Sergeants Benevolent Association

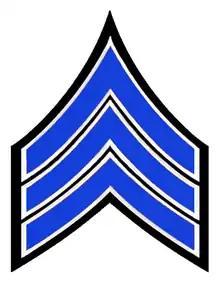
NYPD Sergeant Stripes

The Sergeants Benevolent Association (SBA) is an American police union that represents the sergeants of the New York City Police Department (NYPD), while the department's nonsupervisory patrol officers are represented by the larger Police Benevolent Association. The SBA is characterized by the Associated Press as a partisan organization, and is known for perpetually criticizing the mayor of New York City (especially recent mayor Bill de Blasio), unfavored police commissioners, and other politicians through an inflammatory Twitter account, press releases and other media statements.